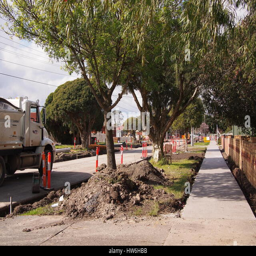
works in a residential road